Merritte W. Ireland

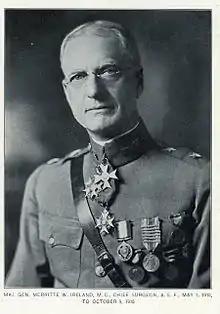
Maj. General Ireland in 1918

Merritte Weber Ireland (May 31, 1867 – July 5, 1952) was the 23rd U.S. Army Surgeon General, serving in that capacity from October 4, 1918, to May 31, 1931.